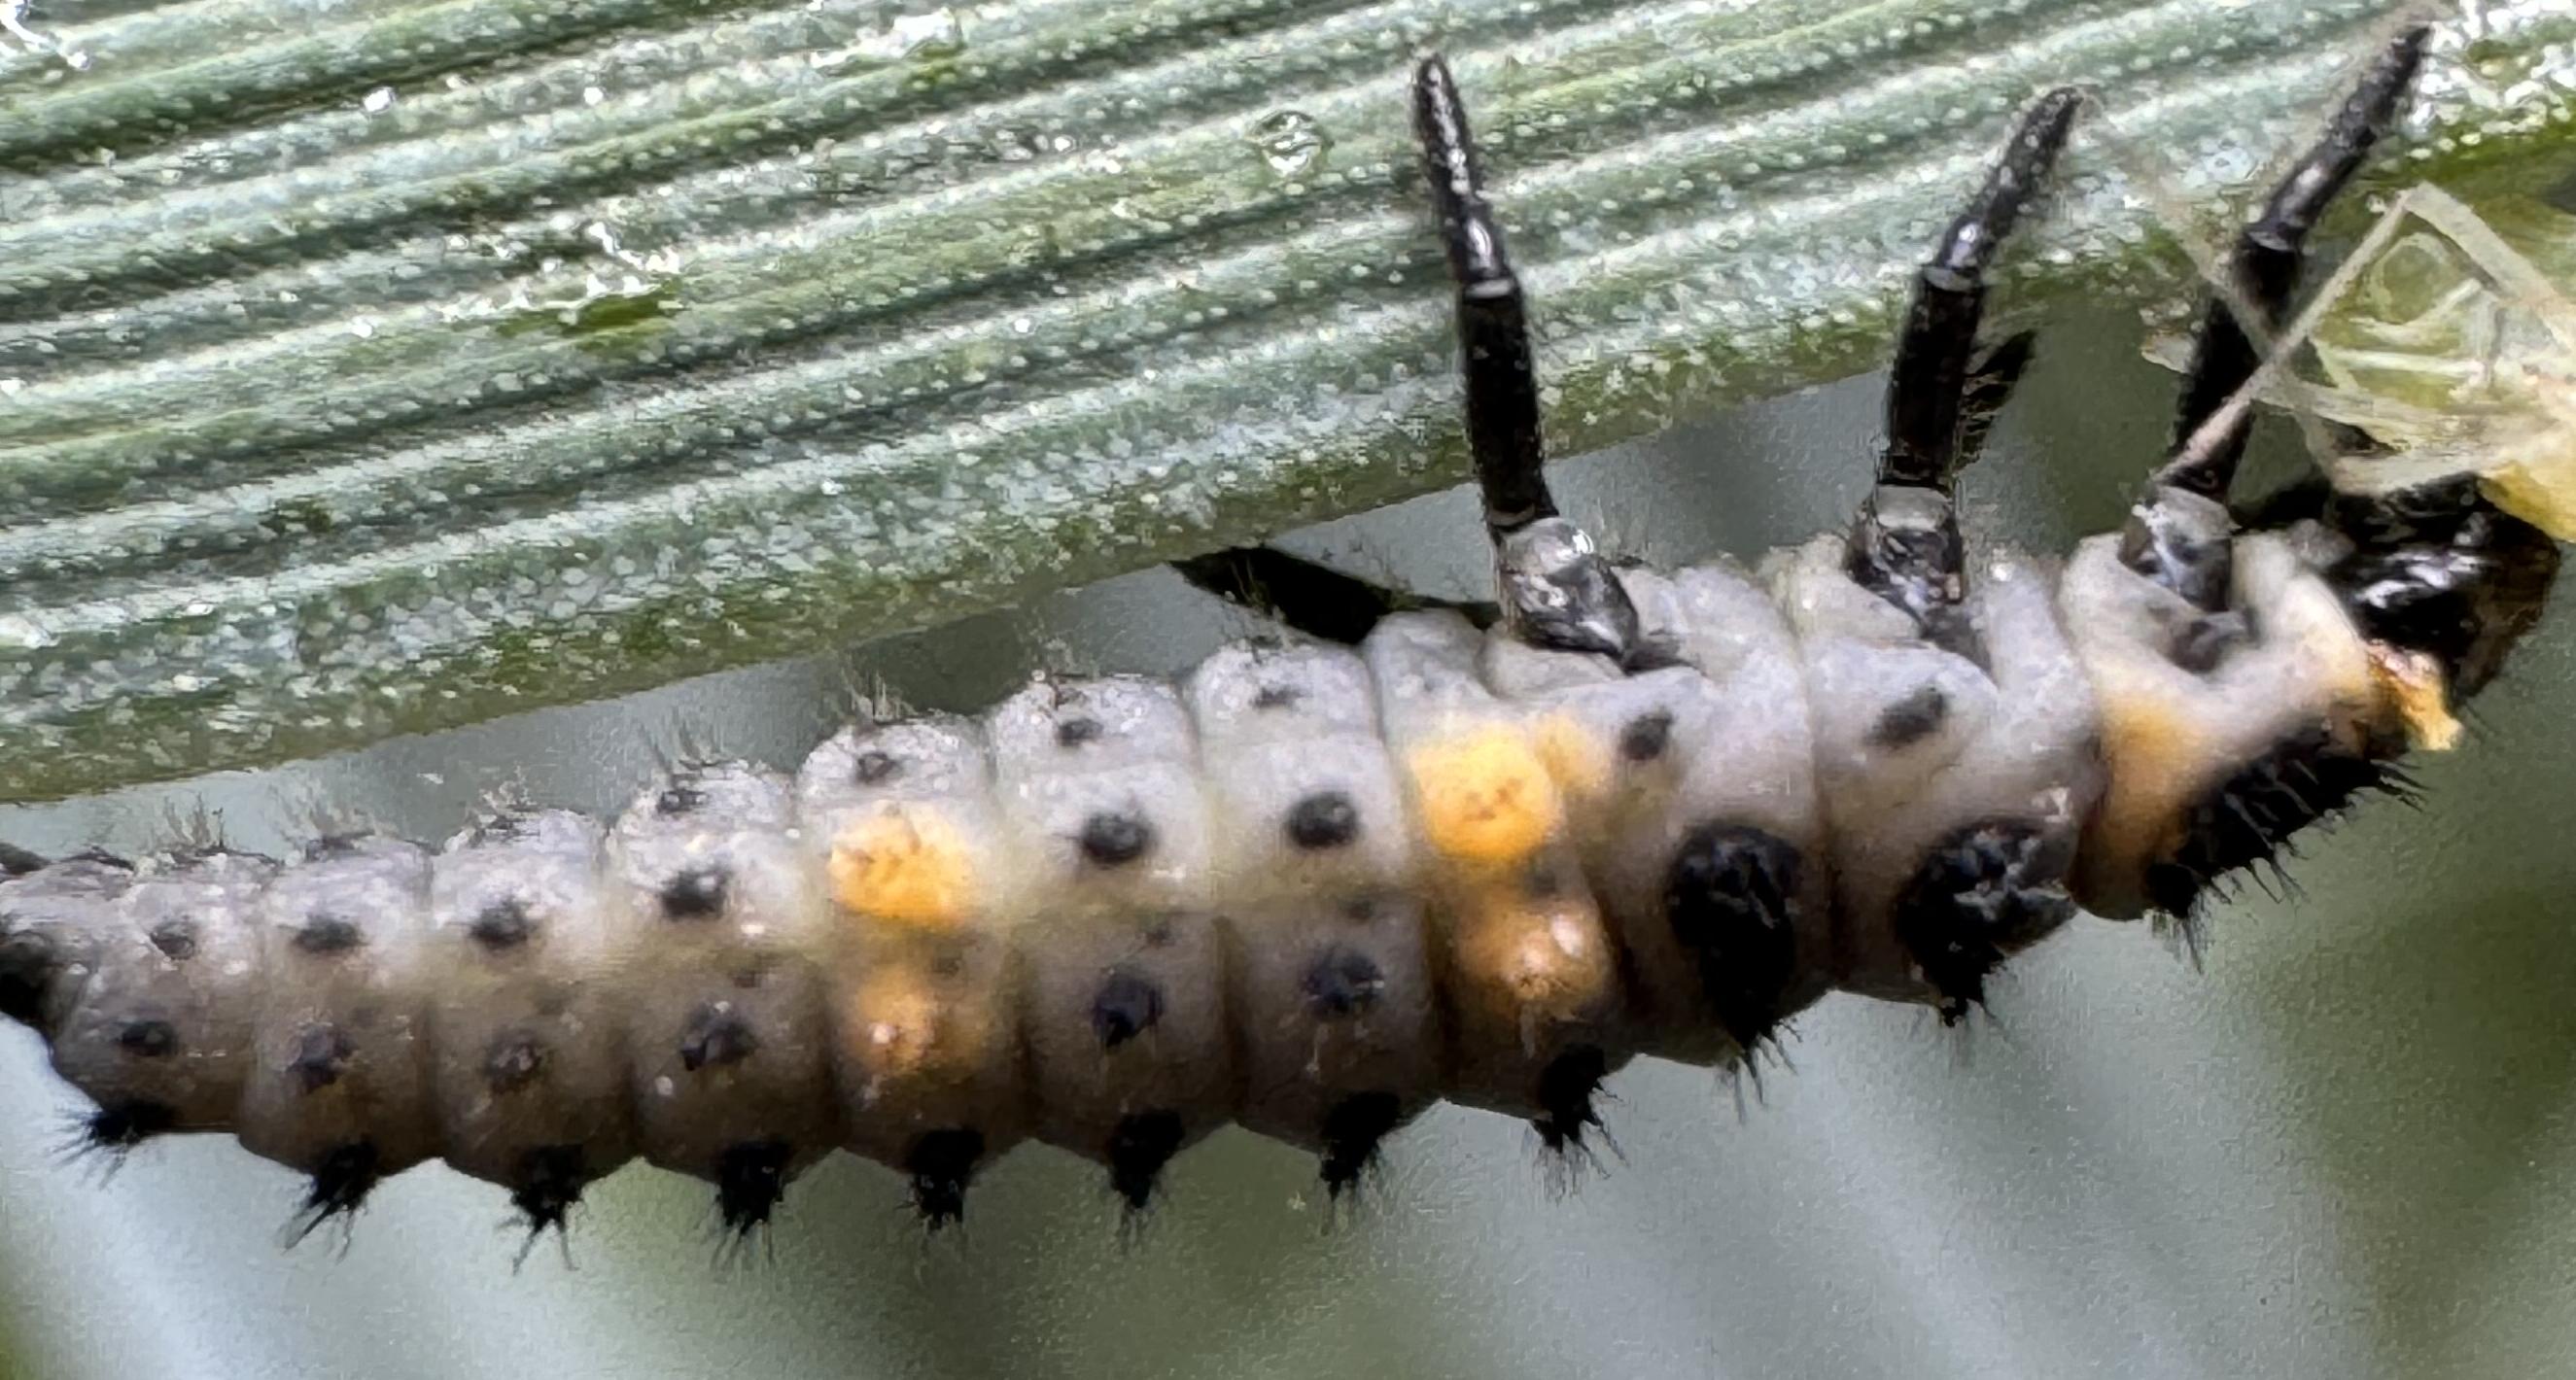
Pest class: predators